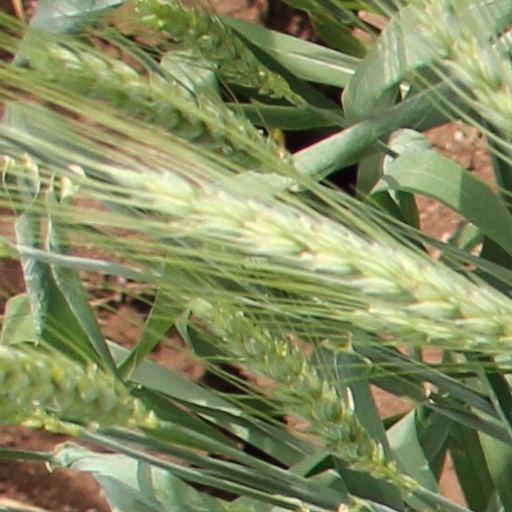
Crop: wheat